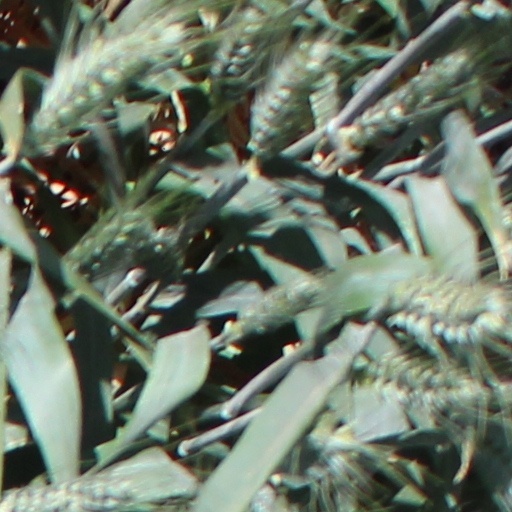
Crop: wheat